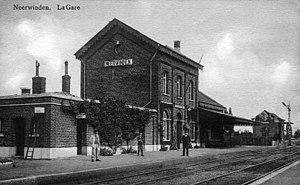
L'intérieur de la gare avec le bâtiment les voies et les quais au début des années 1900?
La gare de Neerwinden est une gare ferroviaire belge de la ligne 36, de Bruxelles-Nord à Liège-Guillemins, située à Neerwinden, section de la ville de Landen dans la province du Brabant flamand en Région flamande.
Les gares de plan type 1881 sont un type de gare de petite ou moyenne importance, construit sur tout le territoire de Belgique entre 1881 et la fin des années 1890. L’objectif de ce plan rationnel était de disposer, à moindre frais, de bâtiments de gares d’aspect et de disposition homogènes, simples à construire et adaptables aux besoins de la localité qu’ils desservaient. 84 de ces gares ont été construites et beaucoup d’entre-elles furent édifiées en remplacement de gares plus anciennes, souvent héritées des compagnies privées reprises par l’État.